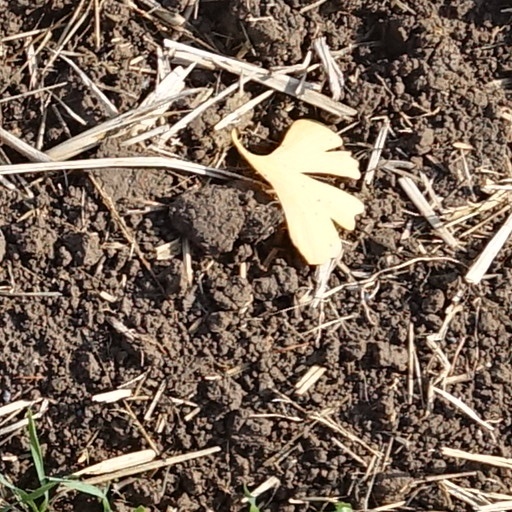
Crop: wheat